Entenloch Gorge

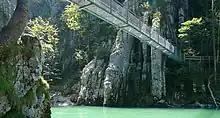
Entenlochklamm hanging bridge

The Entenloch Gorge (German: "Entenlochklamm") is a 2.5-km long water gap of the Leukental in the Bavarian-Tyrolian border area between Kössen and Ettenhausen bei Schleching.